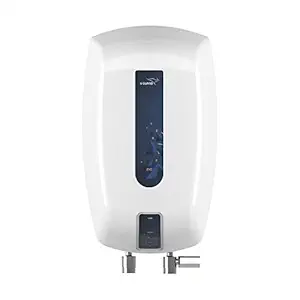
V-Guard Zio Instant Water Geyser | 3 Litre | 3000 W Heating | White-Blue | | 2 Year Warranty
Category: Home&Kitchen
Price: 2699 (list price: 4700)
Rating: 4.2 (1,296 ratings)
About this product: POWERFUL INSTANT HEATING: The geyser is powered by a superior 3 kW heating element with a copper sheath and high-grade magnesium oxide insulation for quick movement of heat|ADVANCED 4 LAYER SAFETY: Pressure release valve for safer operations at higher pressures, ISI marked thermostat for cutting off power supply when temperature exceeds 55°C, Overheating protection through disc type snap action safety device operating at 90°C & Anti-siphon Protection for preventing the reverse flow of water|STYLISH & ENERGY EFFICIENT : This Instant Water Heater maintains maximum heat retention with eco-friendly insulation and has an stylish colour display panel indicating the status of heat and power|HIGH DURABILITY: Robust Inner Tank of Zio is made of high-grade 304 Stainless Steel | Rust-proof high-quality engineering polymer constitutes the Outer Body, preventing rust formation|WARRANTY: V-Guard Zio has a warranty of 2 Year on Product, 2 Year on Heating Element and 5 Year on Inner Tank|PAN INDIA INSTALLATION AVAILABLE: Installation can be availed at INR 299 (Incl. GST) while the Inlet and Outlet Connection Pipes can be purchased from the technician on a chargeable basis (INR.250)|PAN INDIA SERVICE NETWORK: V-Guard Instant Water Geysers have a Pan India Service Network. You can also reach us at 1800-103-1300 (Toll Free) | 1860-180-3000 (Toll) or send a “Hi” via WhatsApp to +91963350333 or email us at customercare@vguard.in